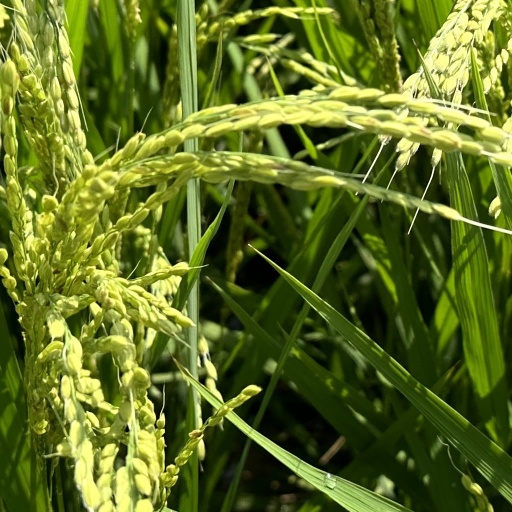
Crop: rice